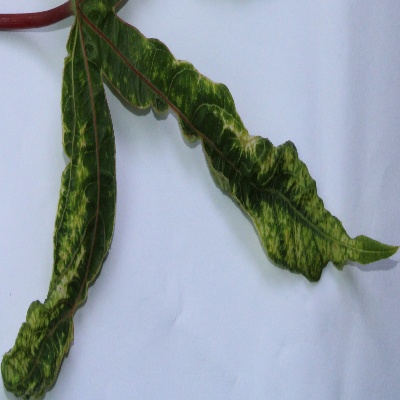
Crop: Cassava
Condition: mosaic